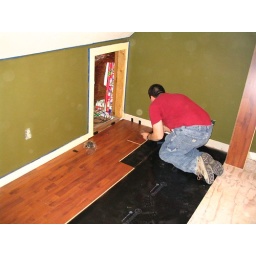
new laminate floor in the master bedroom